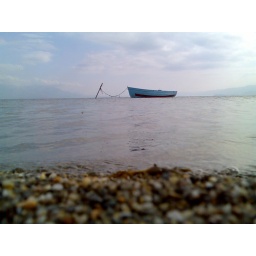
boat in ohrid lake in struga